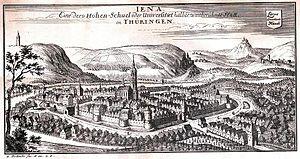
Iéna est une grande ville industrielle et universitaire de Thuringe. Cette ville-arrondissement d’Allemagne compte 103 392 habitants et est située dans la vallée de la Saale